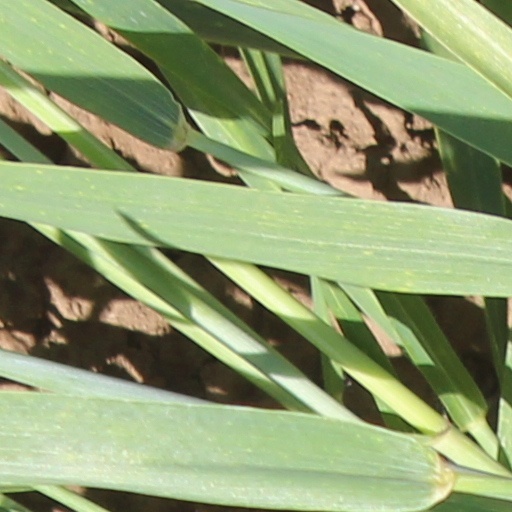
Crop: wheat